Baltimore classification

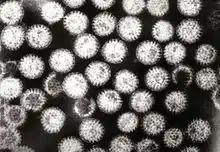
Rotaviruses are dsRNA viruses.

The third Baltimore group contains viruses that have a double-stranded RNA (dsRNA) genome. After entering a host cell, the dsRNA genome is transcribed to mRNA from the negative strand by the viral RNA-dependent RNA polymerase (RdRp). The mRNA may be used for translation or replication. Single-stranded mRNA is replicated to form the dsRNA genome. The 5′-end of the genome may be naked, capped, or covalently bound to a viral protein.